LGBTQ representation in hip-hop

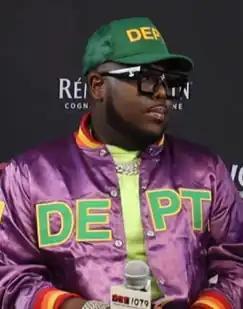
American rapper Saucy Santana in 2022

In 2021, Chicago rapper Kidd Kenn made history as the first openly queer rapper to be broadcast in the BET Hip Hop Awards' yearly cypher. During his performance, his lyrics unapologetically discussed the realities of being a Black queer person within the music industry, rapping: "Kenn going up is the only way, Benjamin is my only bae, eat me up like I be on a plate, they hella mad, I’m hella gay".""